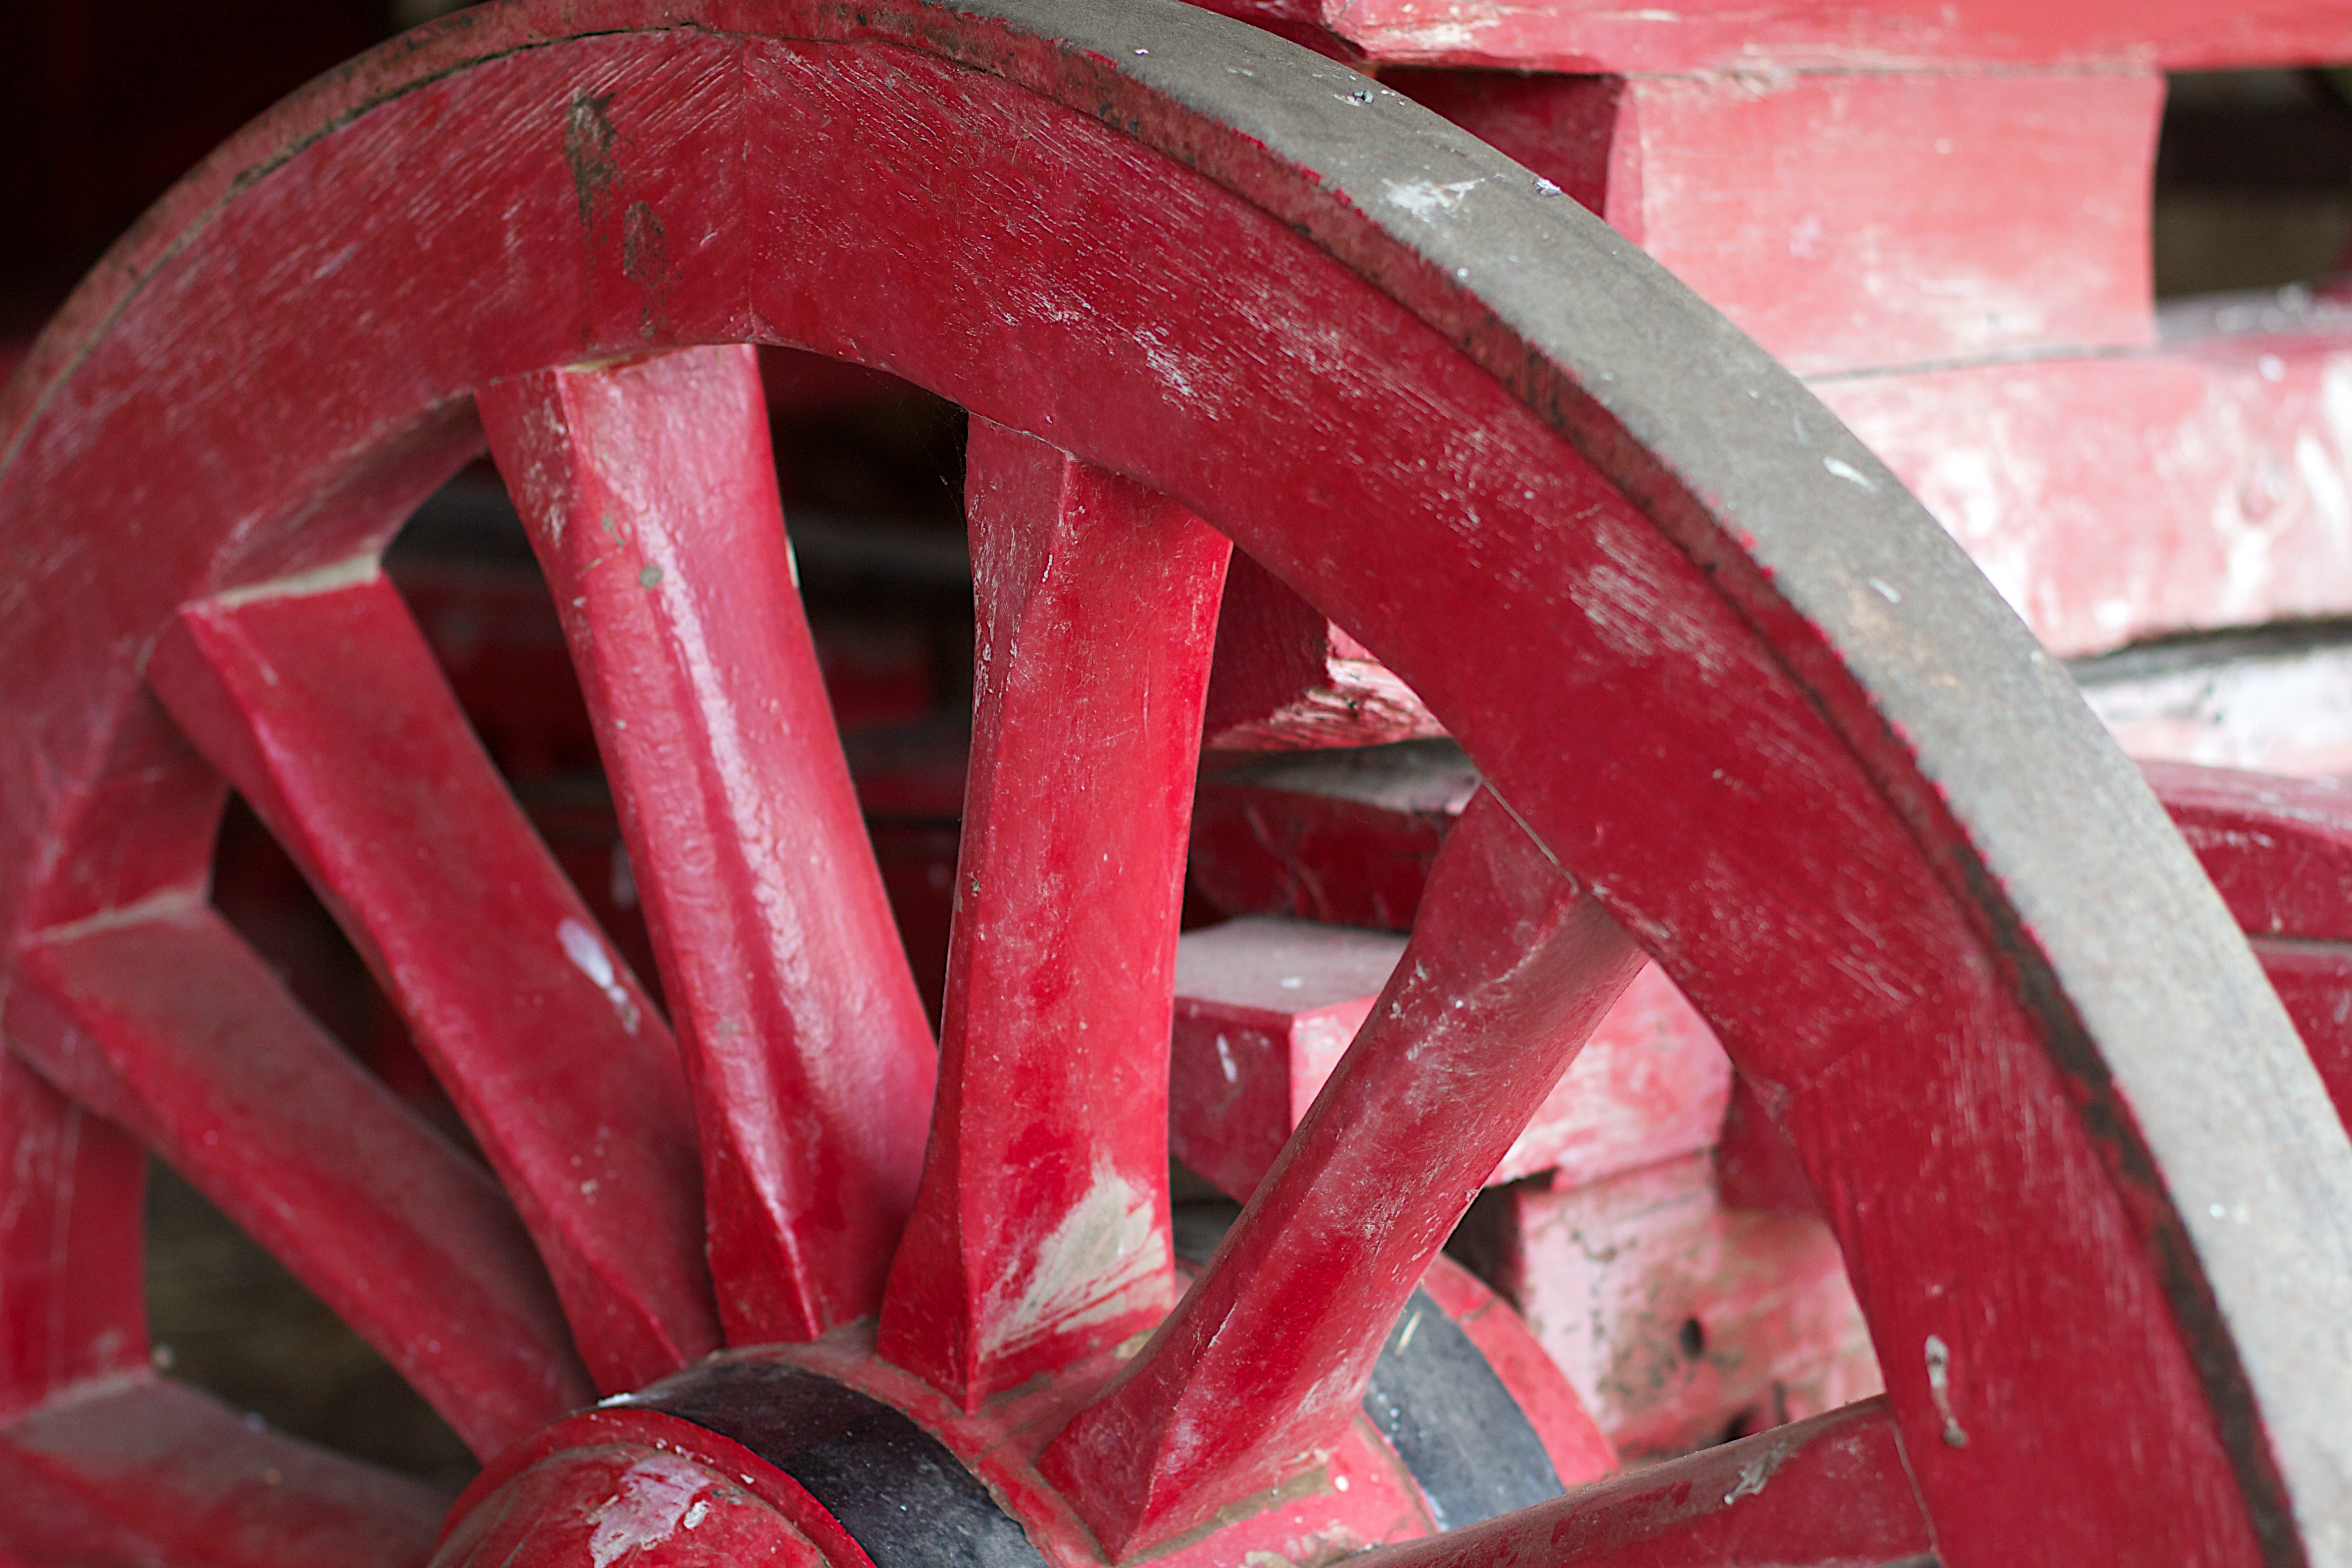
wheel, food, red, produce, auodyssey, man made object